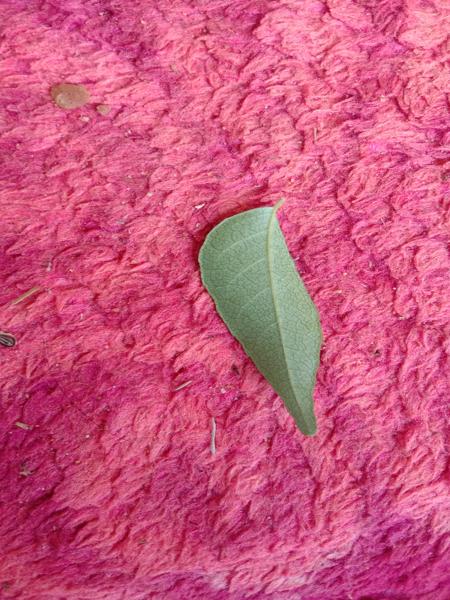
Plant: Curry